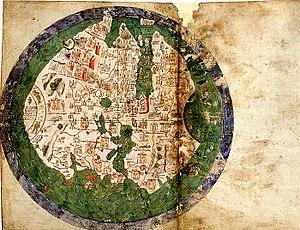
La carte du monde de 1436 de Andrea Bianco (east at top)
Cet article présente les cartes anciennes du monde ou anciennes mappa mundi, de l'Antiquité à la fin du Moyen Âge.
Cet article concerne les événements concernant les sciences et les techniques qui se sont déroulés durant le XVᵉ siècle :
Andrea Bianco fut un marin vénitien et un cartographe du XVᵉ siècle, célèbre pour son atlas du monde paru en 1436.